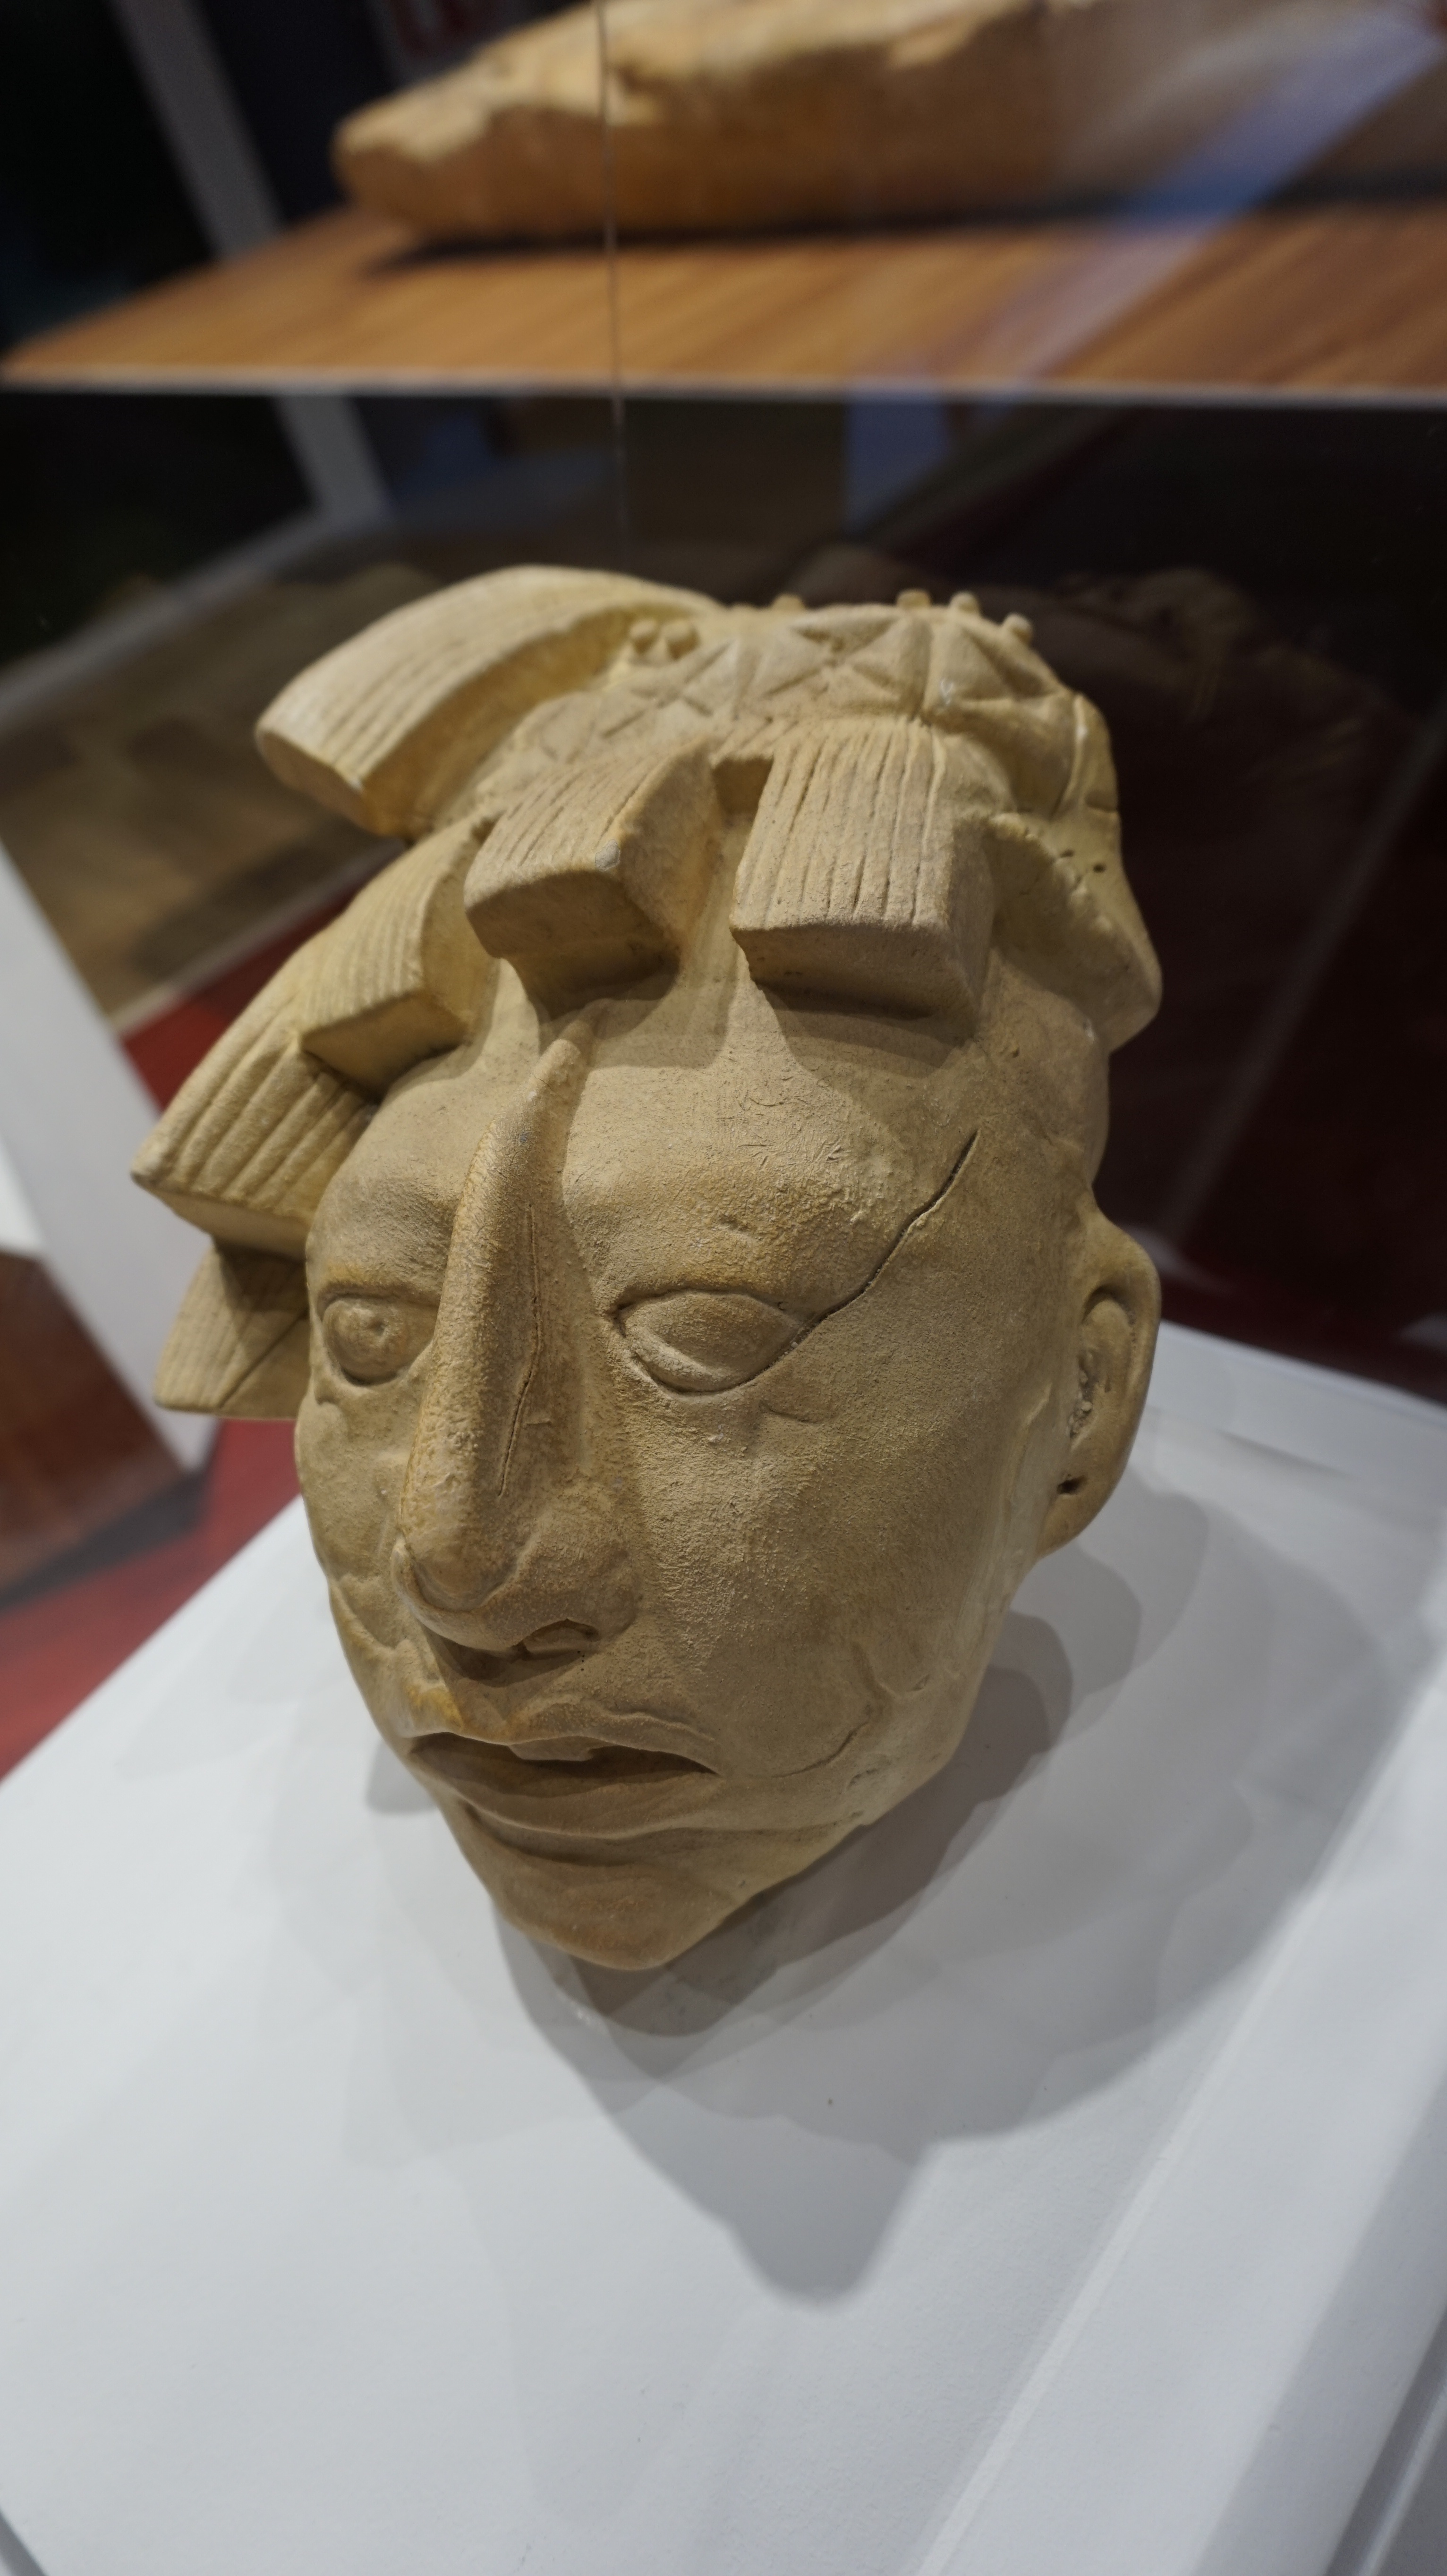
monument, statue, sculpture, art, head, carving, milan, exhibition, expo milan, mexico pavilion, ancient history